Ich will den Kreuzstab gerne tragen, BWV 56

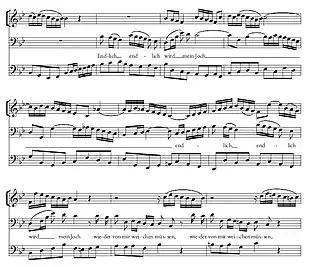

The lively and joyous "concertante" is written as a duet for obbligato oboe, bass soloist and continuo, and is full of elaborate coloraturas in the solo parts. According to Gardiner, in the aria "one senses Bach bridging the gap between living and dying with total clarity and utter fearlessness".